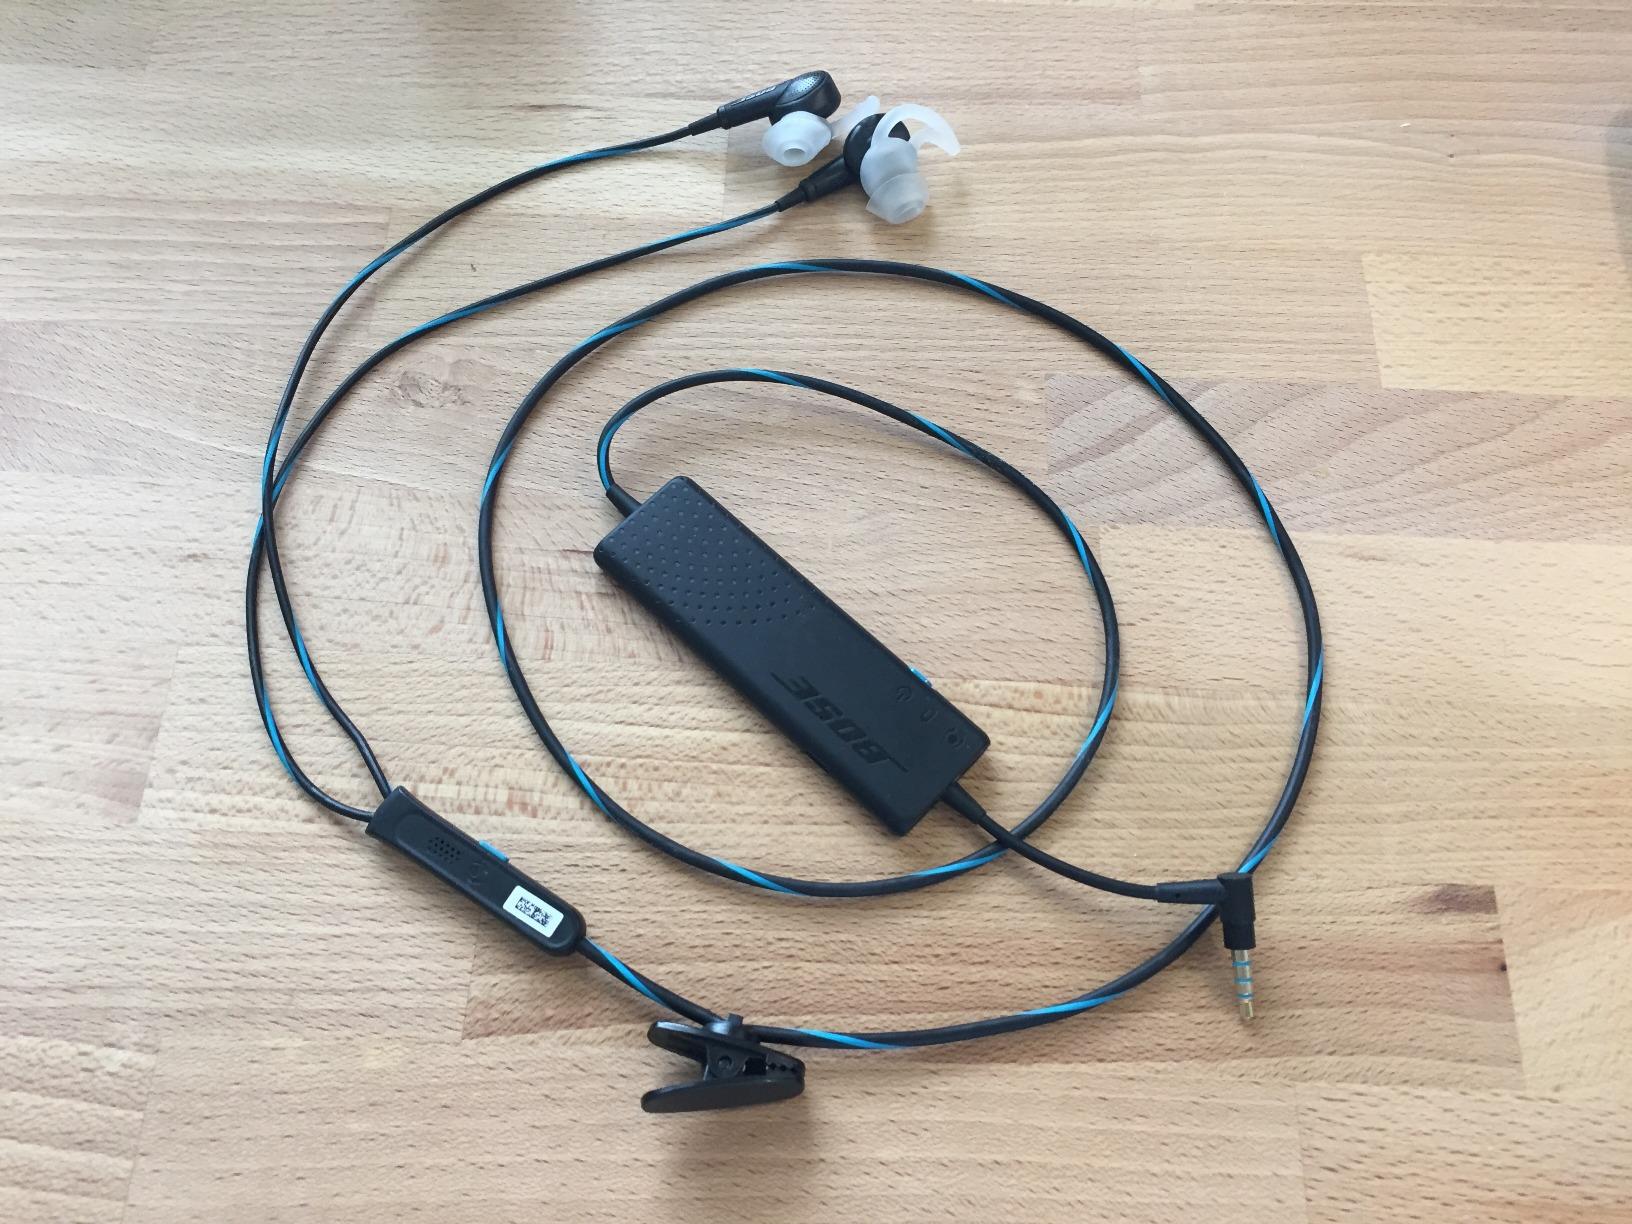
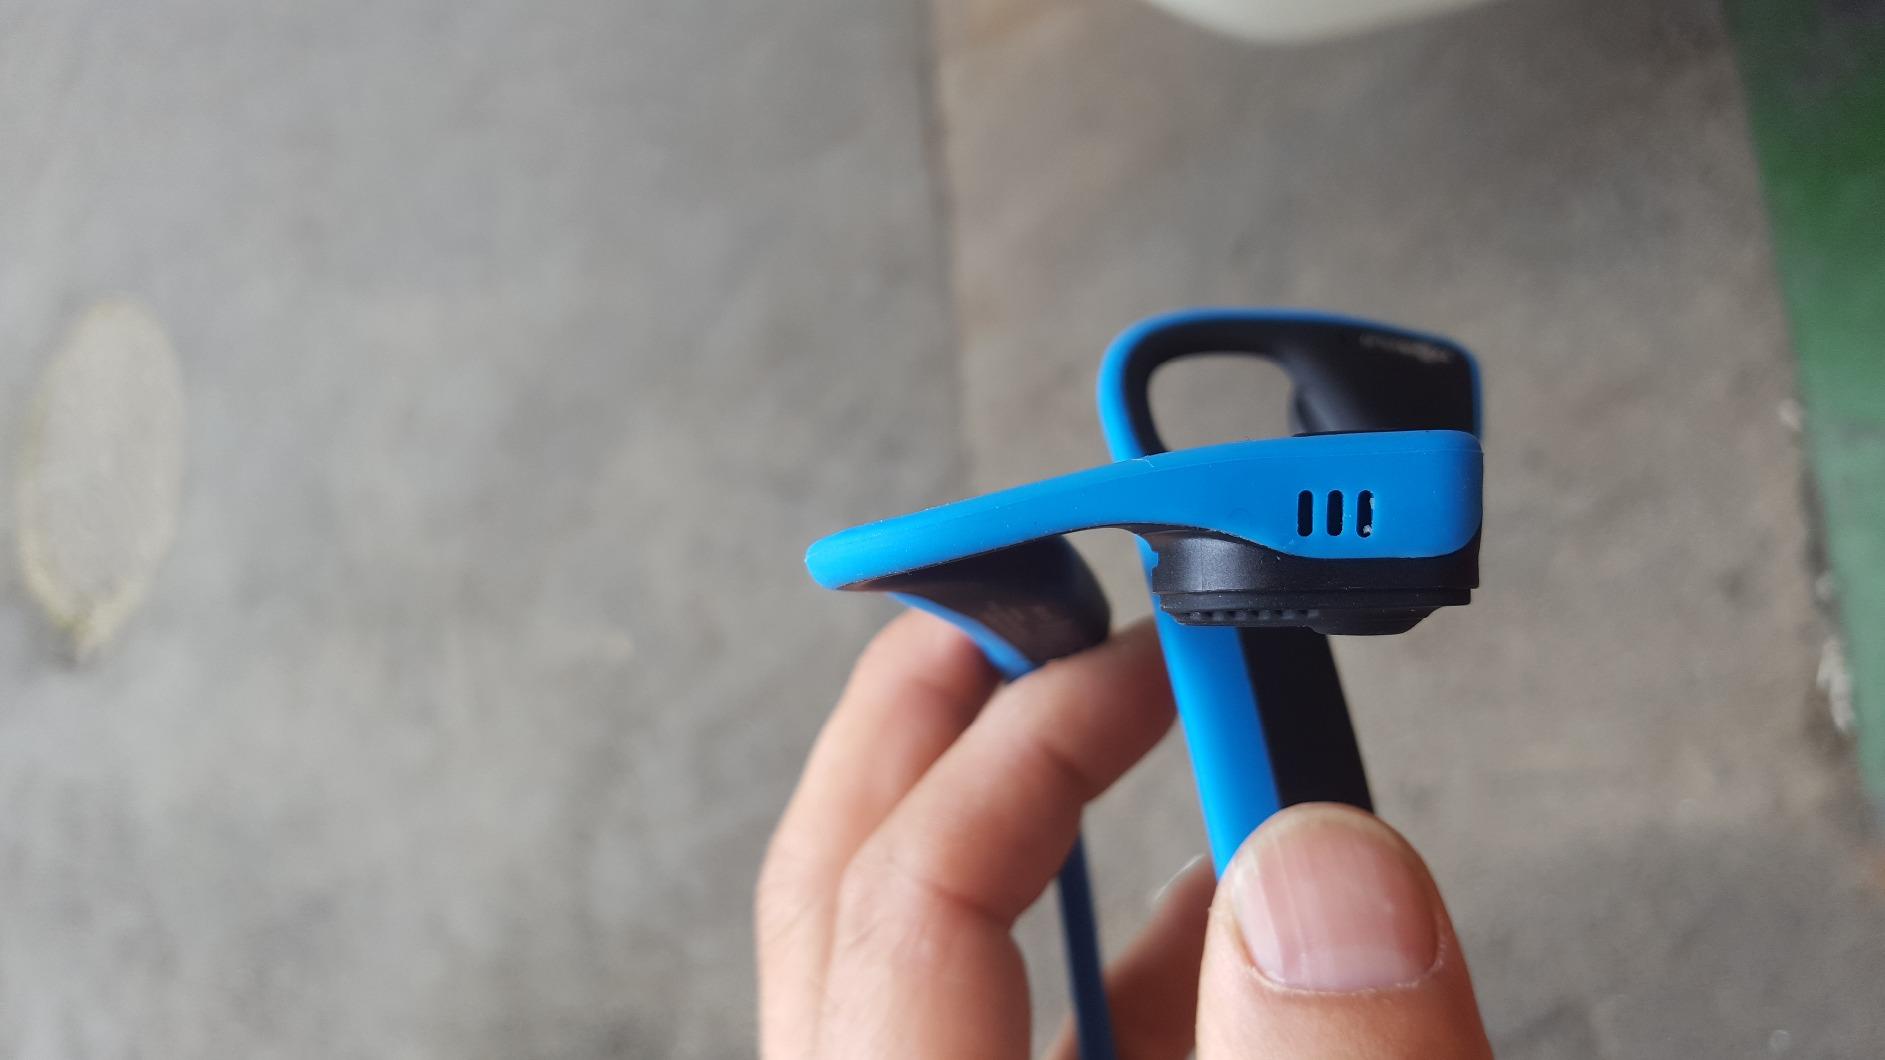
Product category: headphones
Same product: no